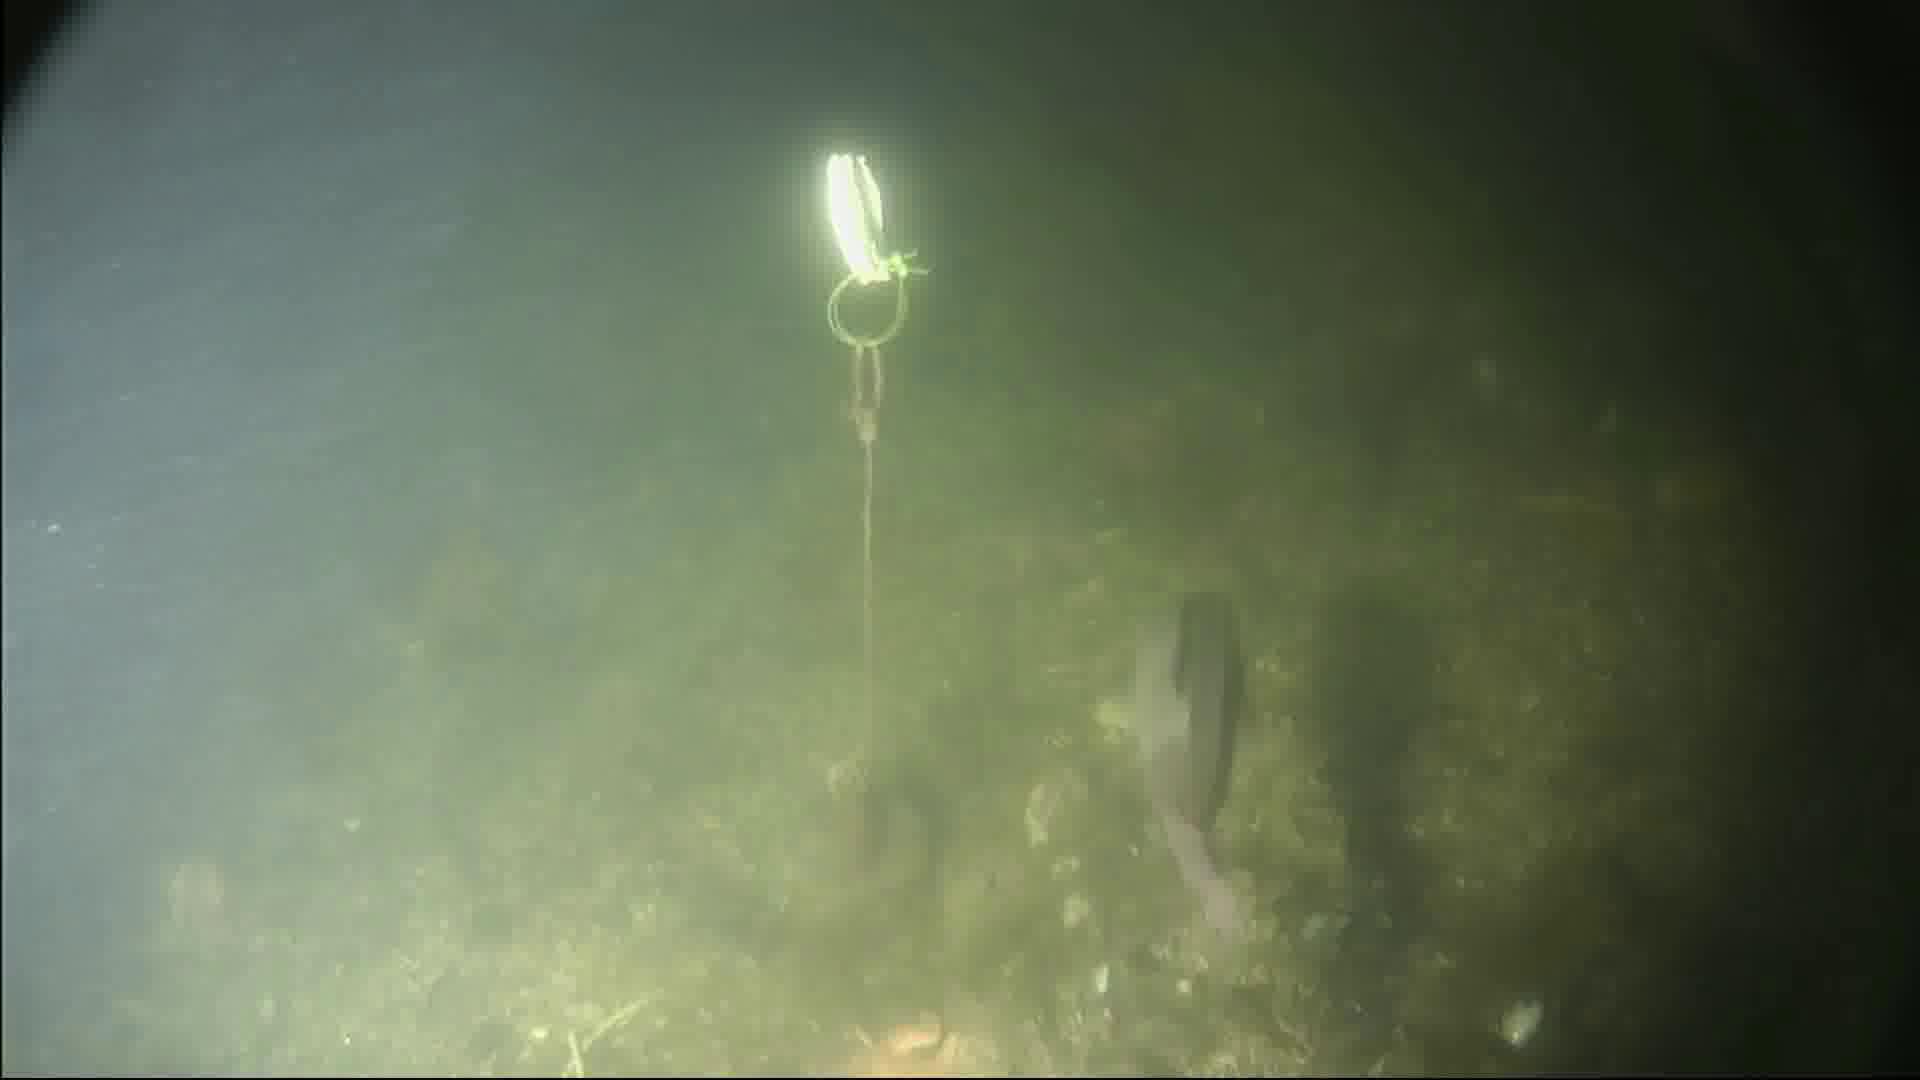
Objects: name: fish
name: starfish